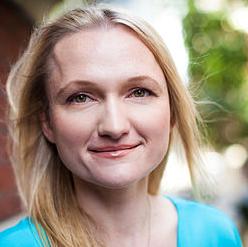
Age: 35